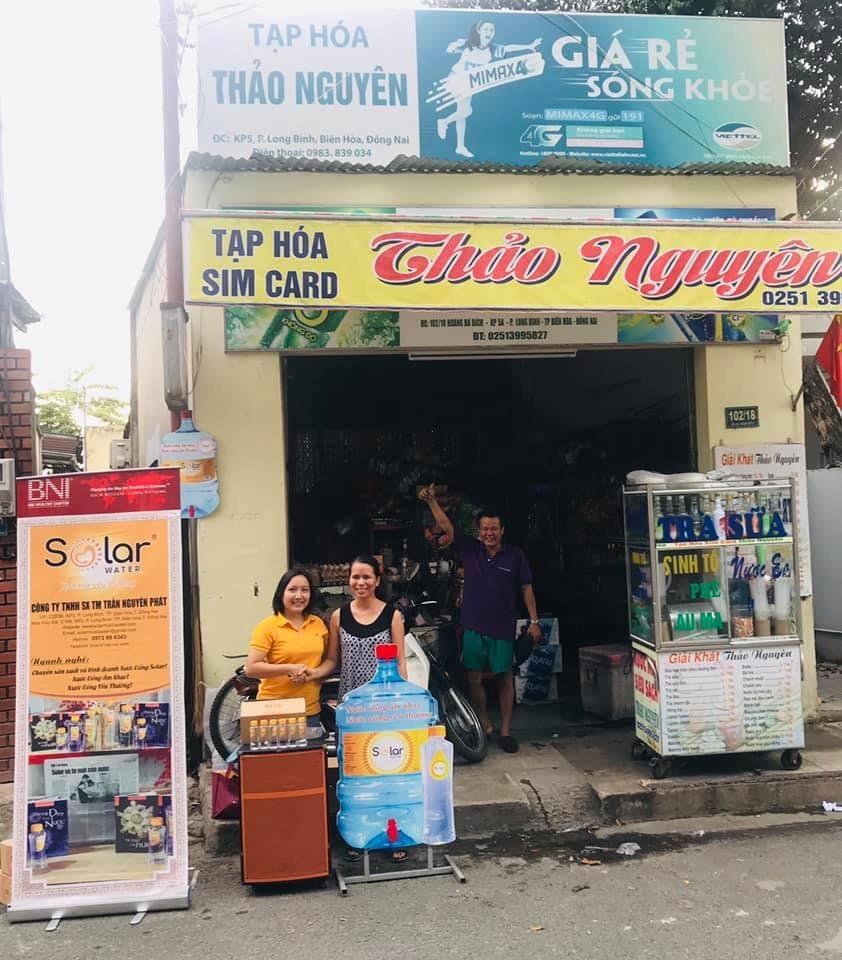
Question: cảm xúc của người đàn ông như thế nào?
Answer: đang vui